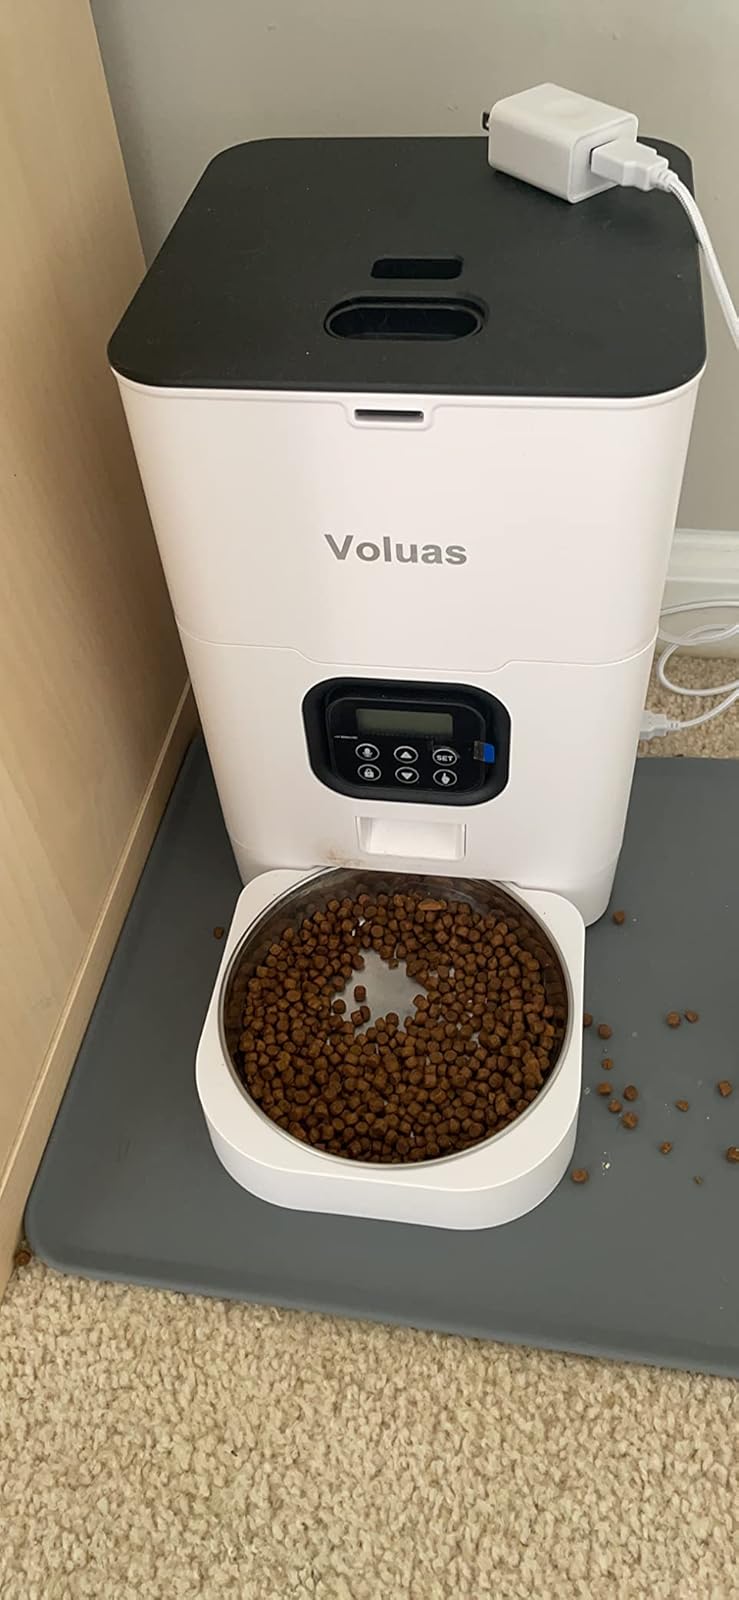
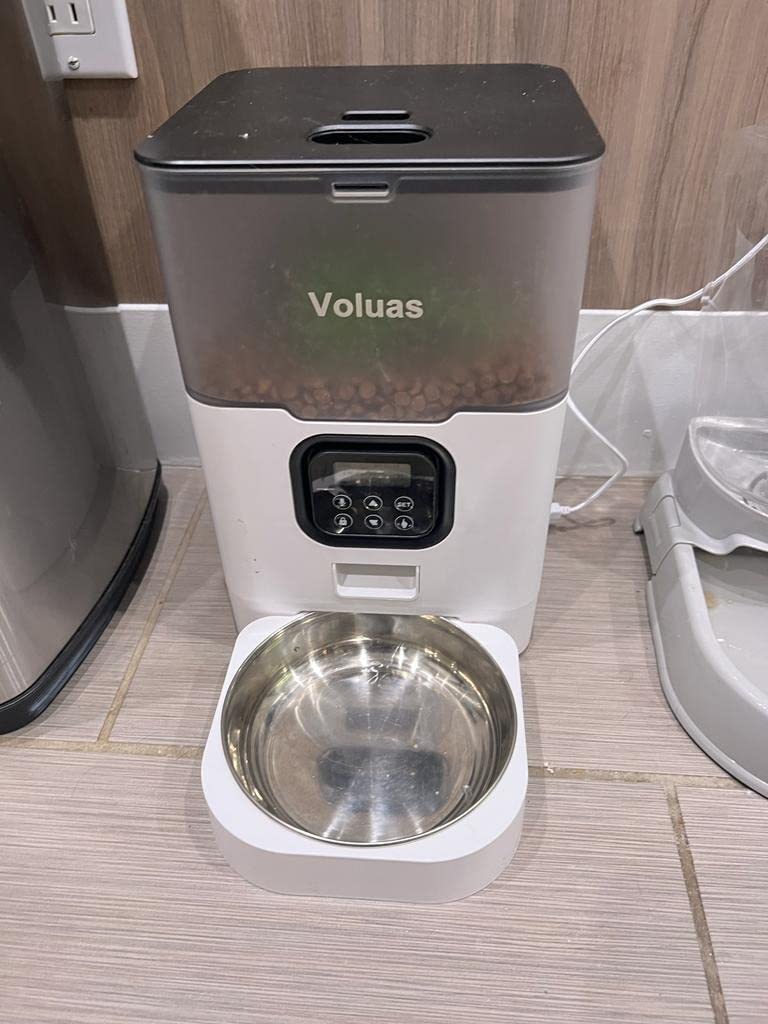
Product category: items_feeder
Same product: no